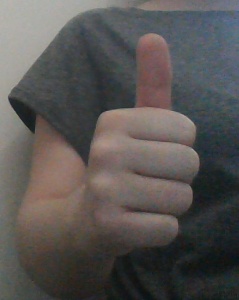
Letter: aleff